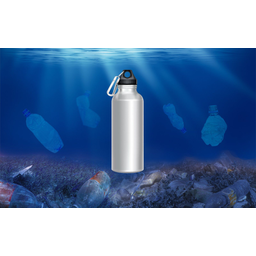
Label: bottles